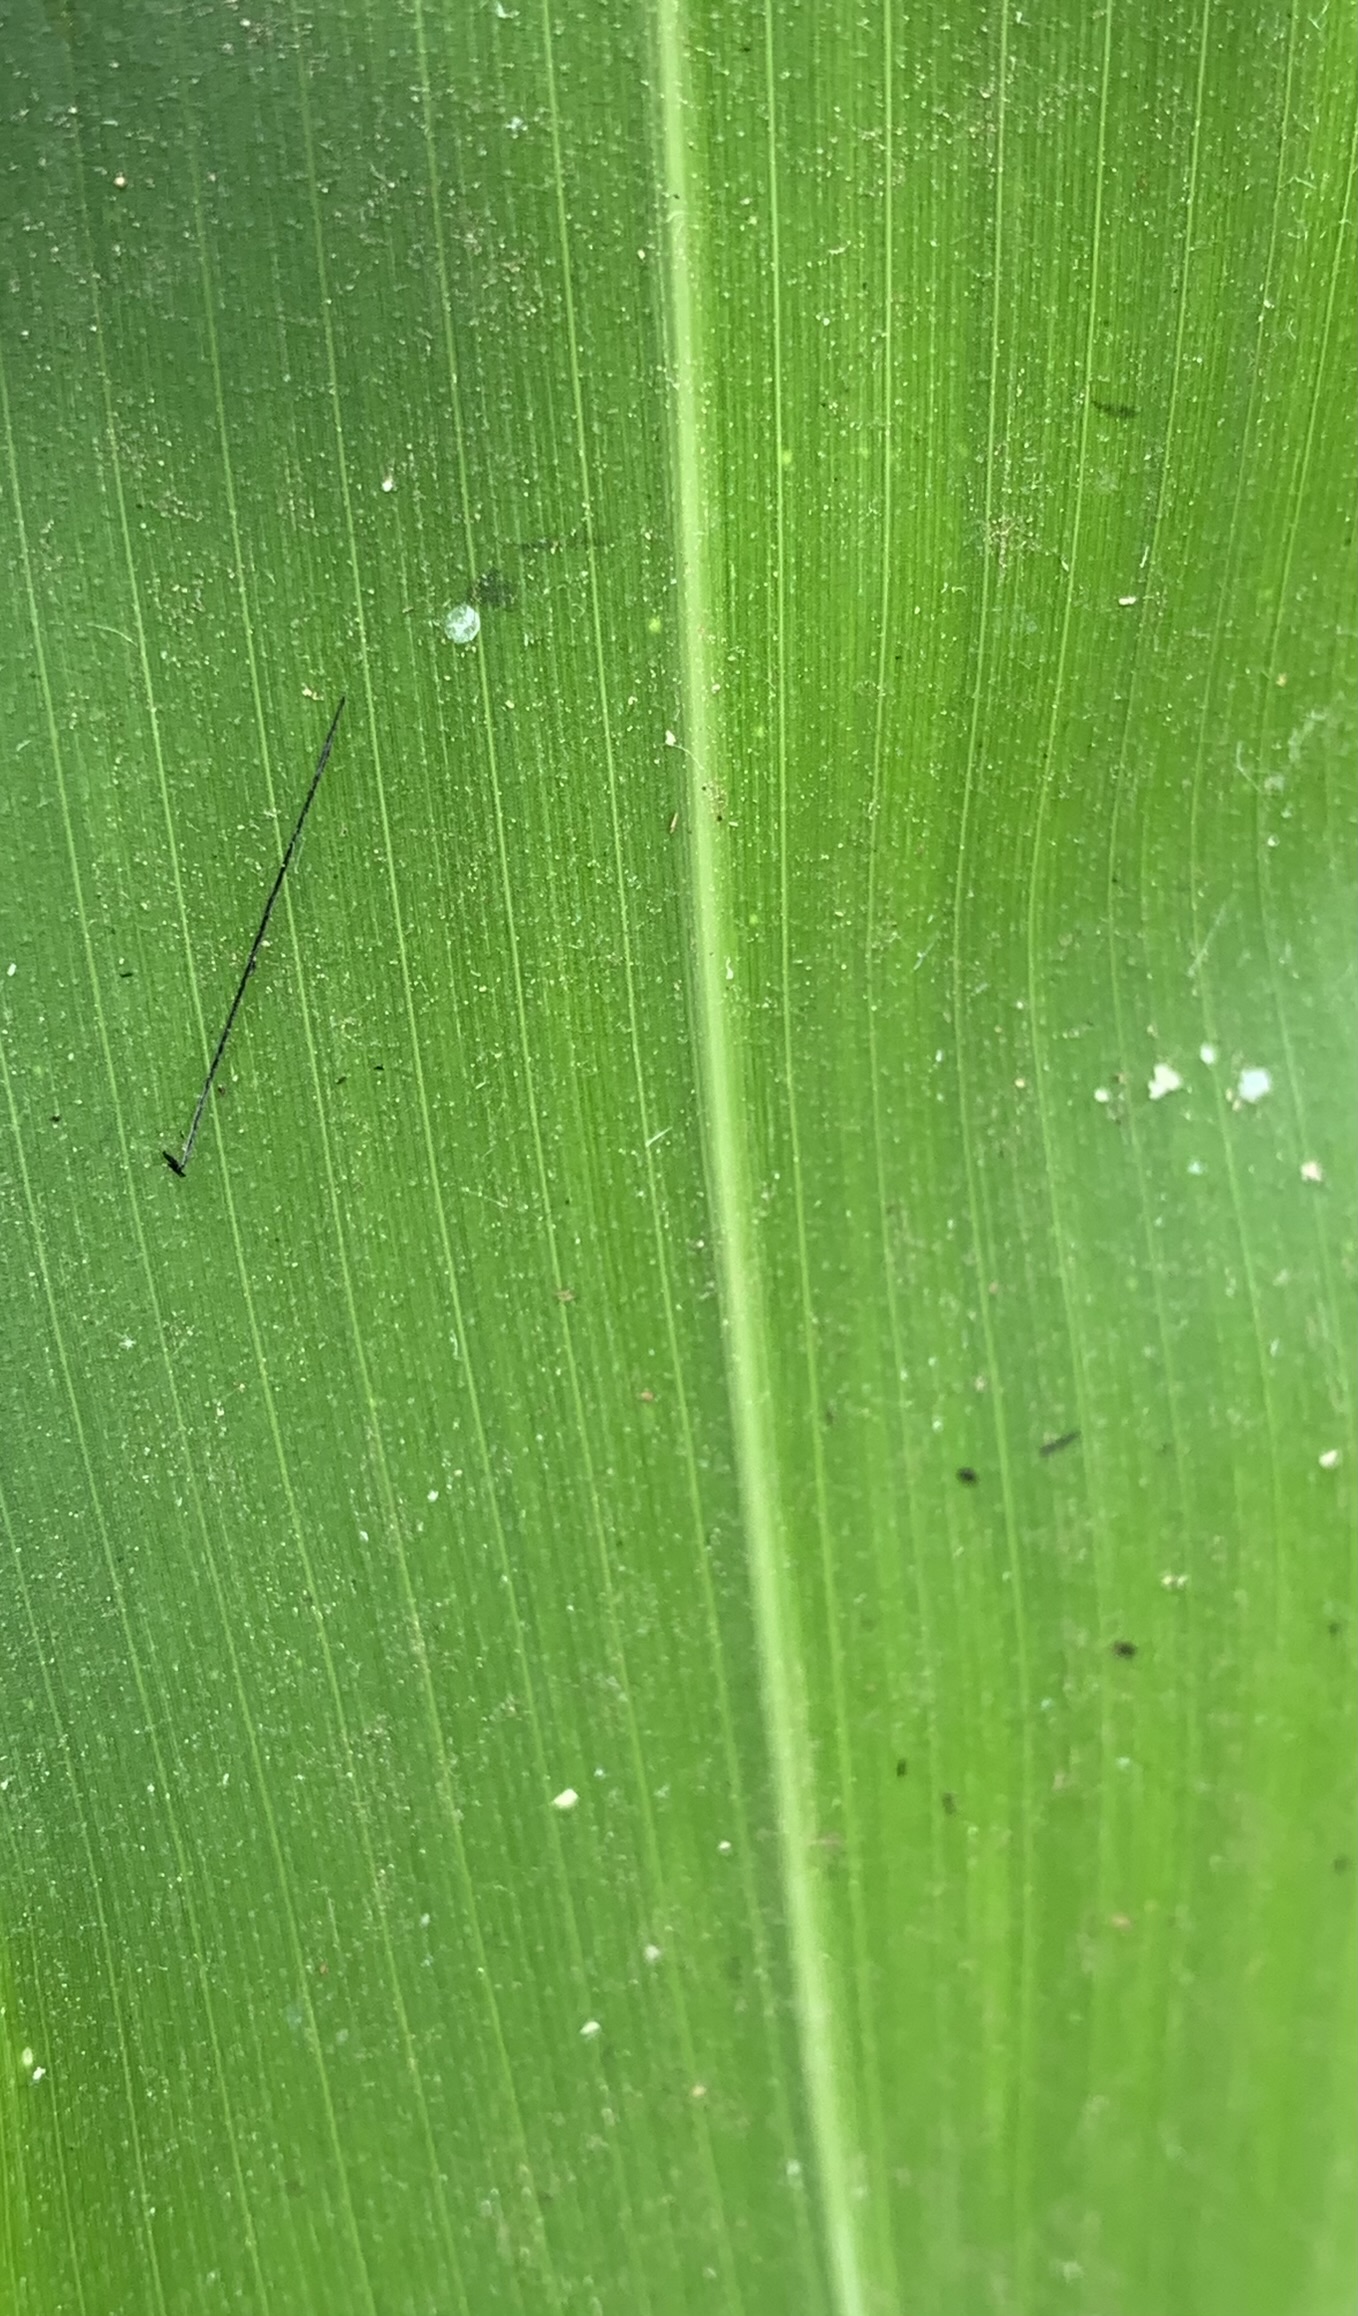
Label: Healthy